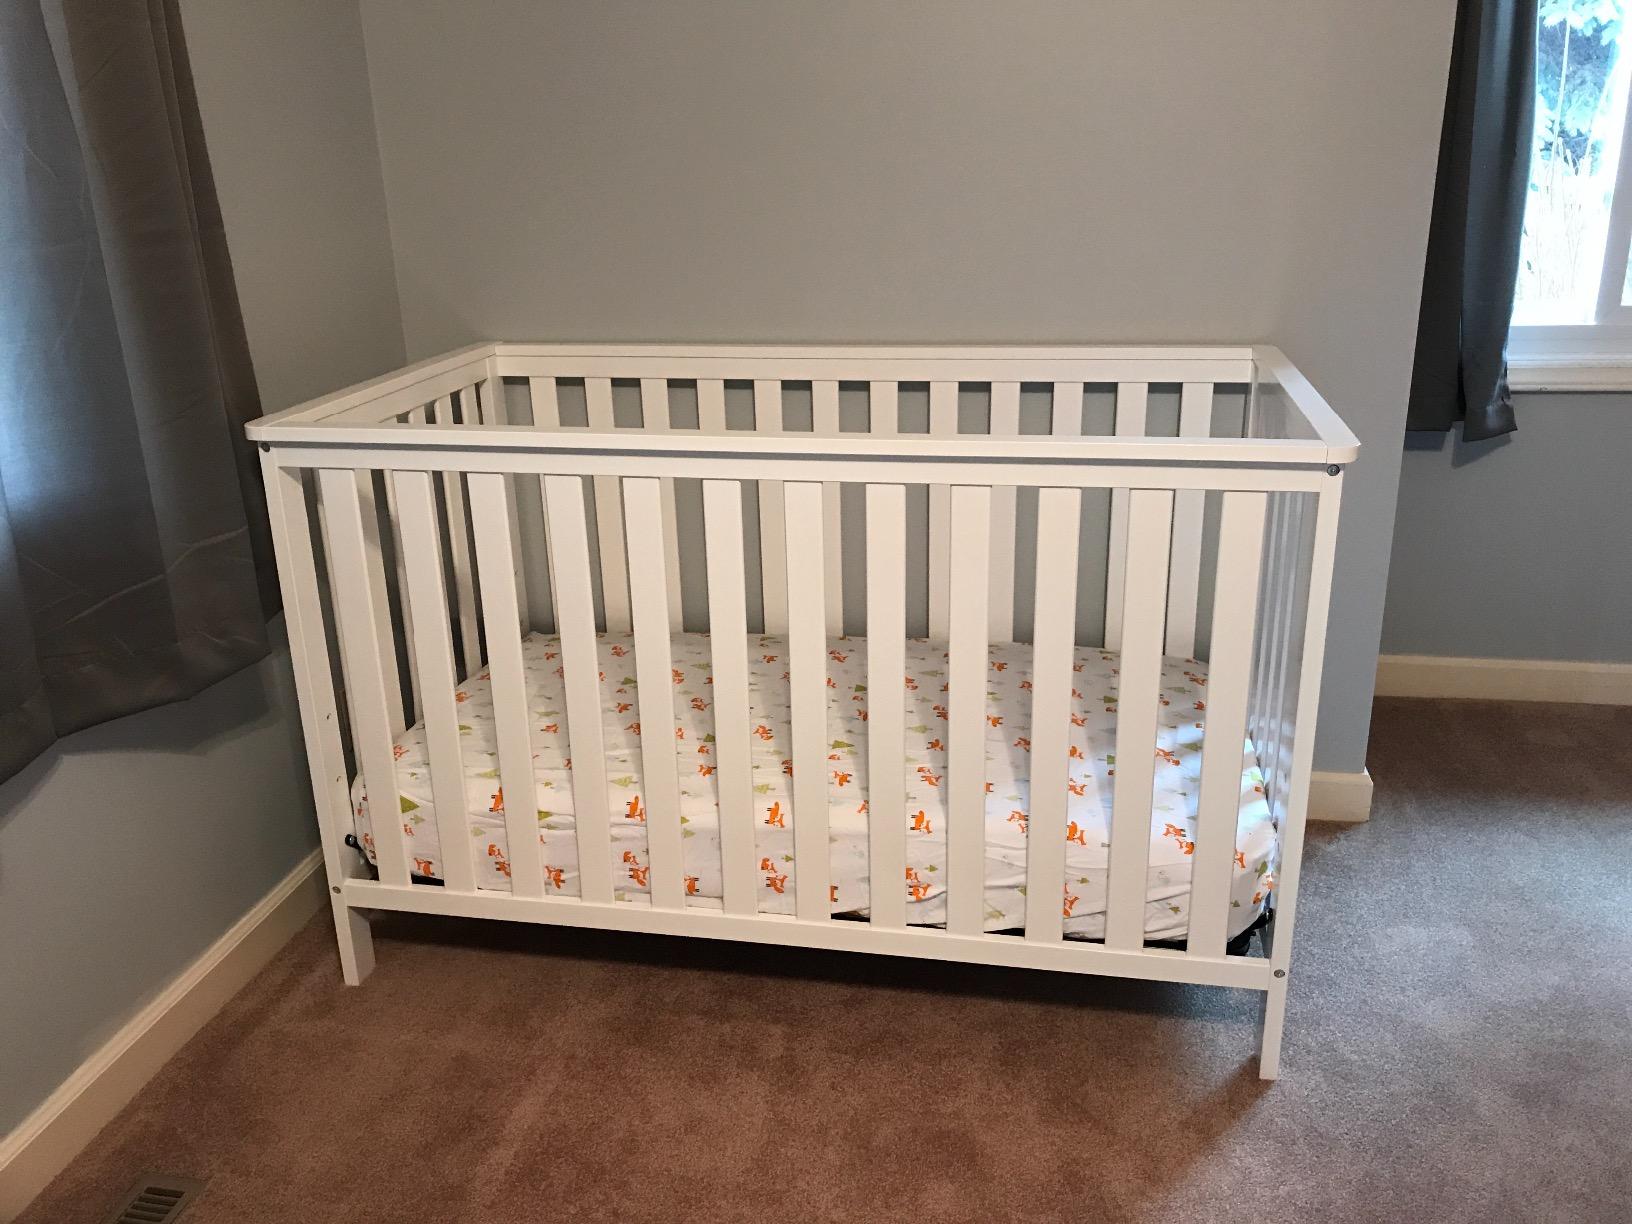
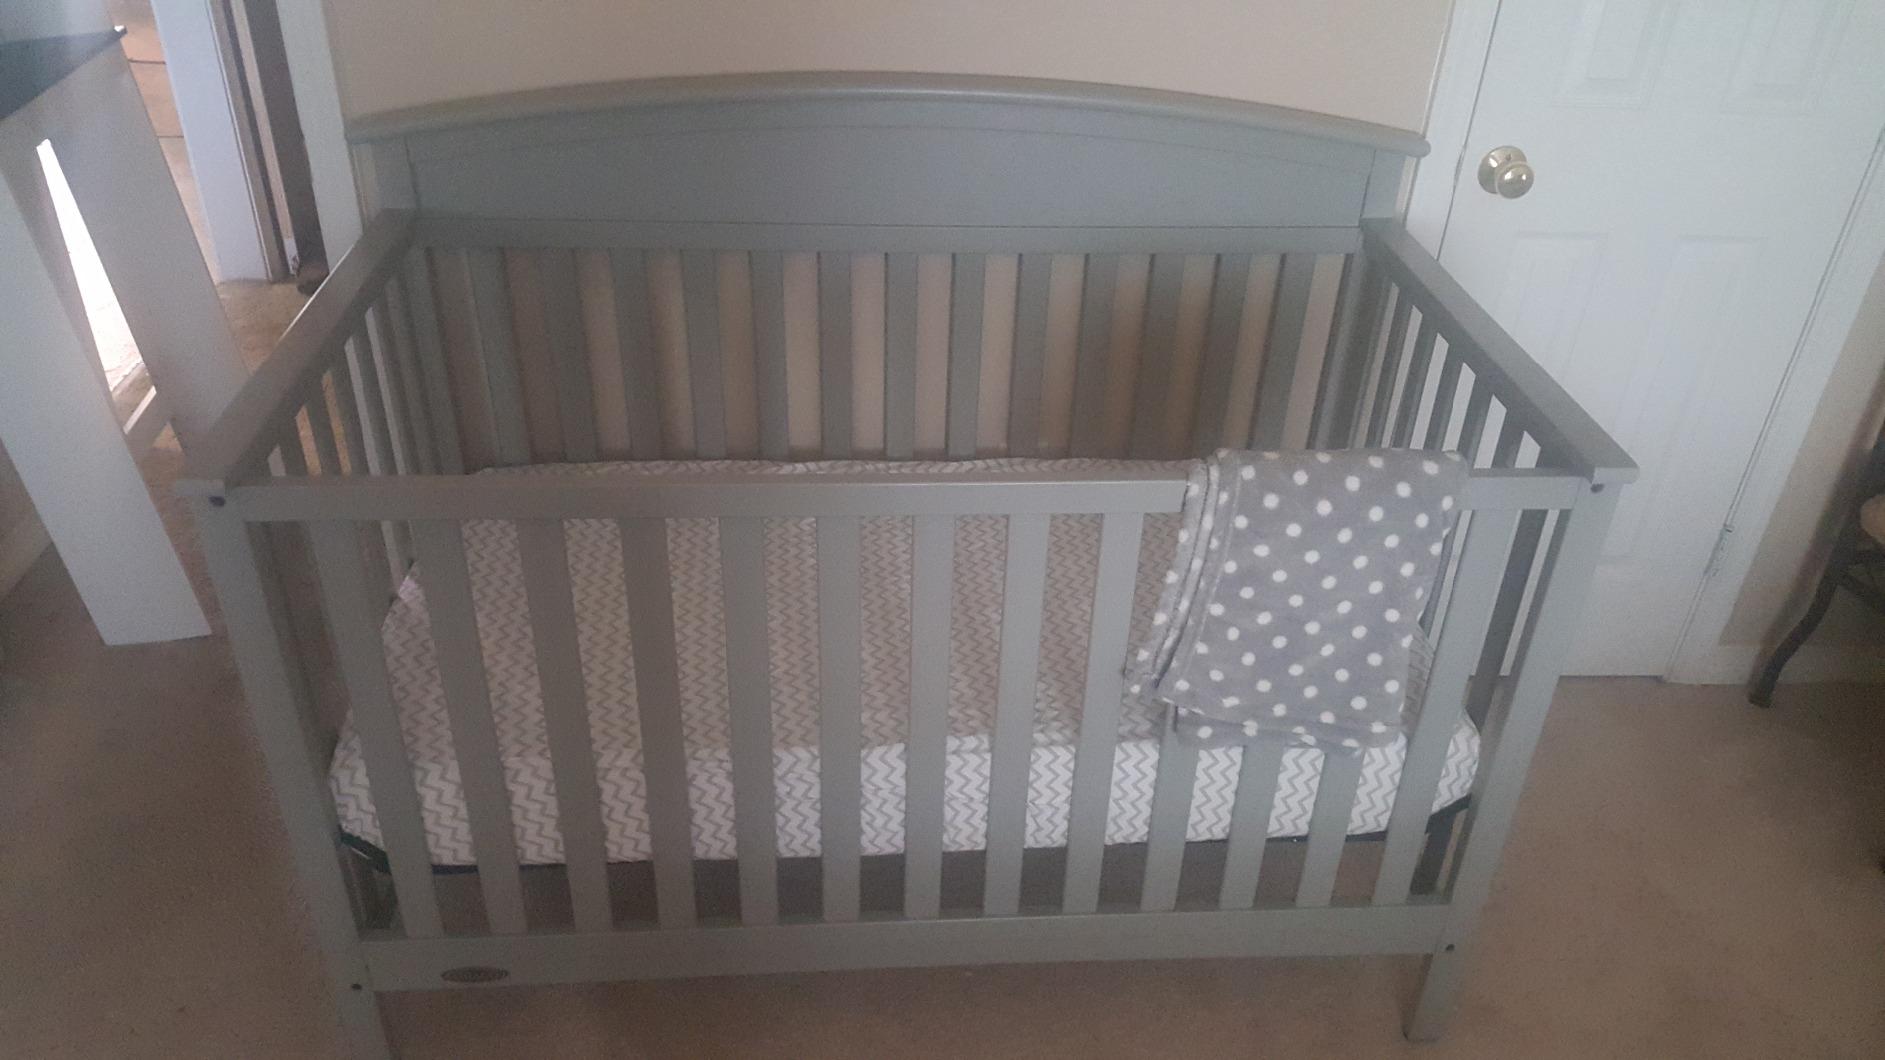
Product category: products_crib
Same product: no